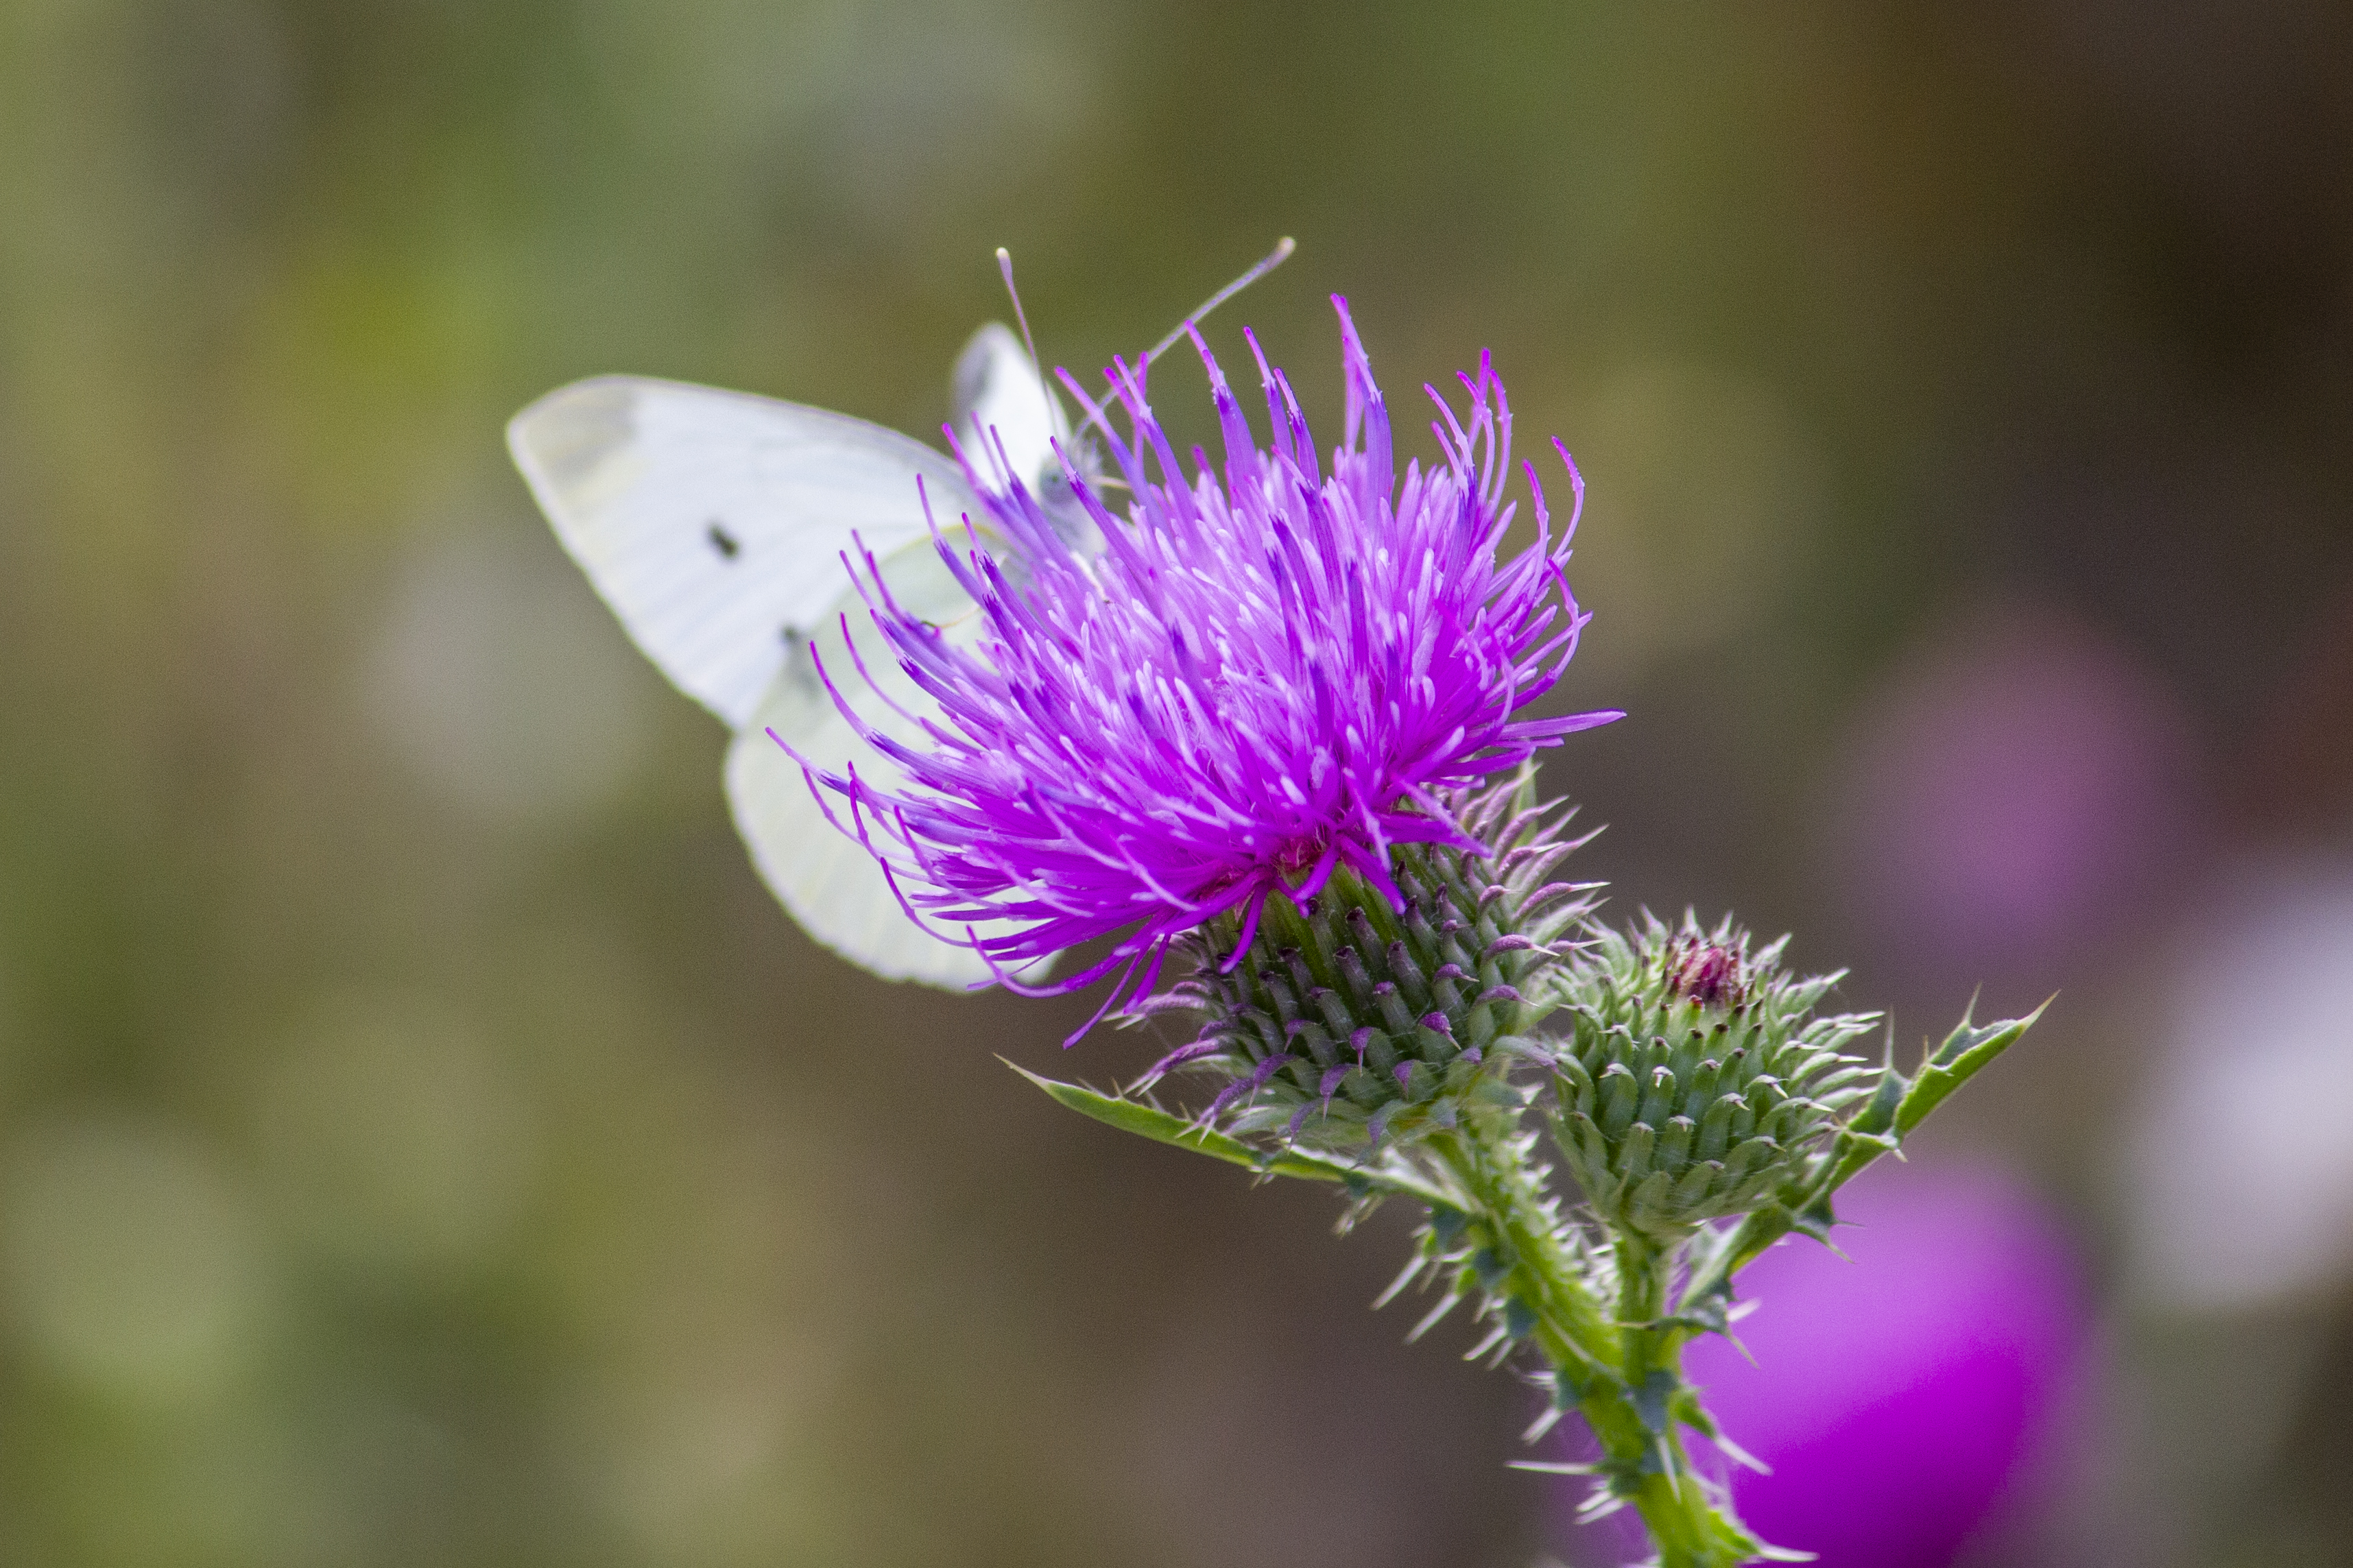
macro, flower, globe, thistle, summer, autumn, thorn, purple, cirsium, vulgare, spear, butterfly, European marsh thistle, flowering plant, creeping thistle, Spear thistle, plant, greater burdock, noxious weed, artichoke thistle, silybum, spotted knapweed, cynara, wildflower, petal, daisy family, burdock